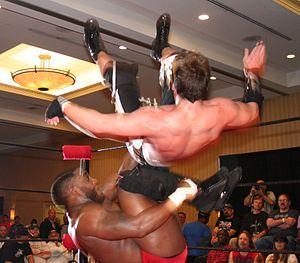
Cedric Alexander est un catcheur américain. Il travaille actuellement à la World Wrestling Entertainment, dans la division Raw.